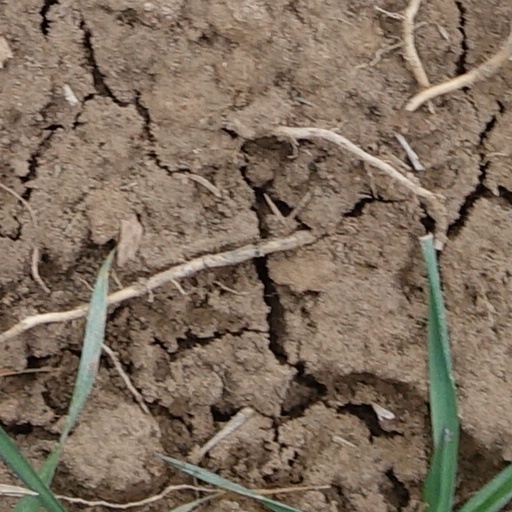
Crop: wheat